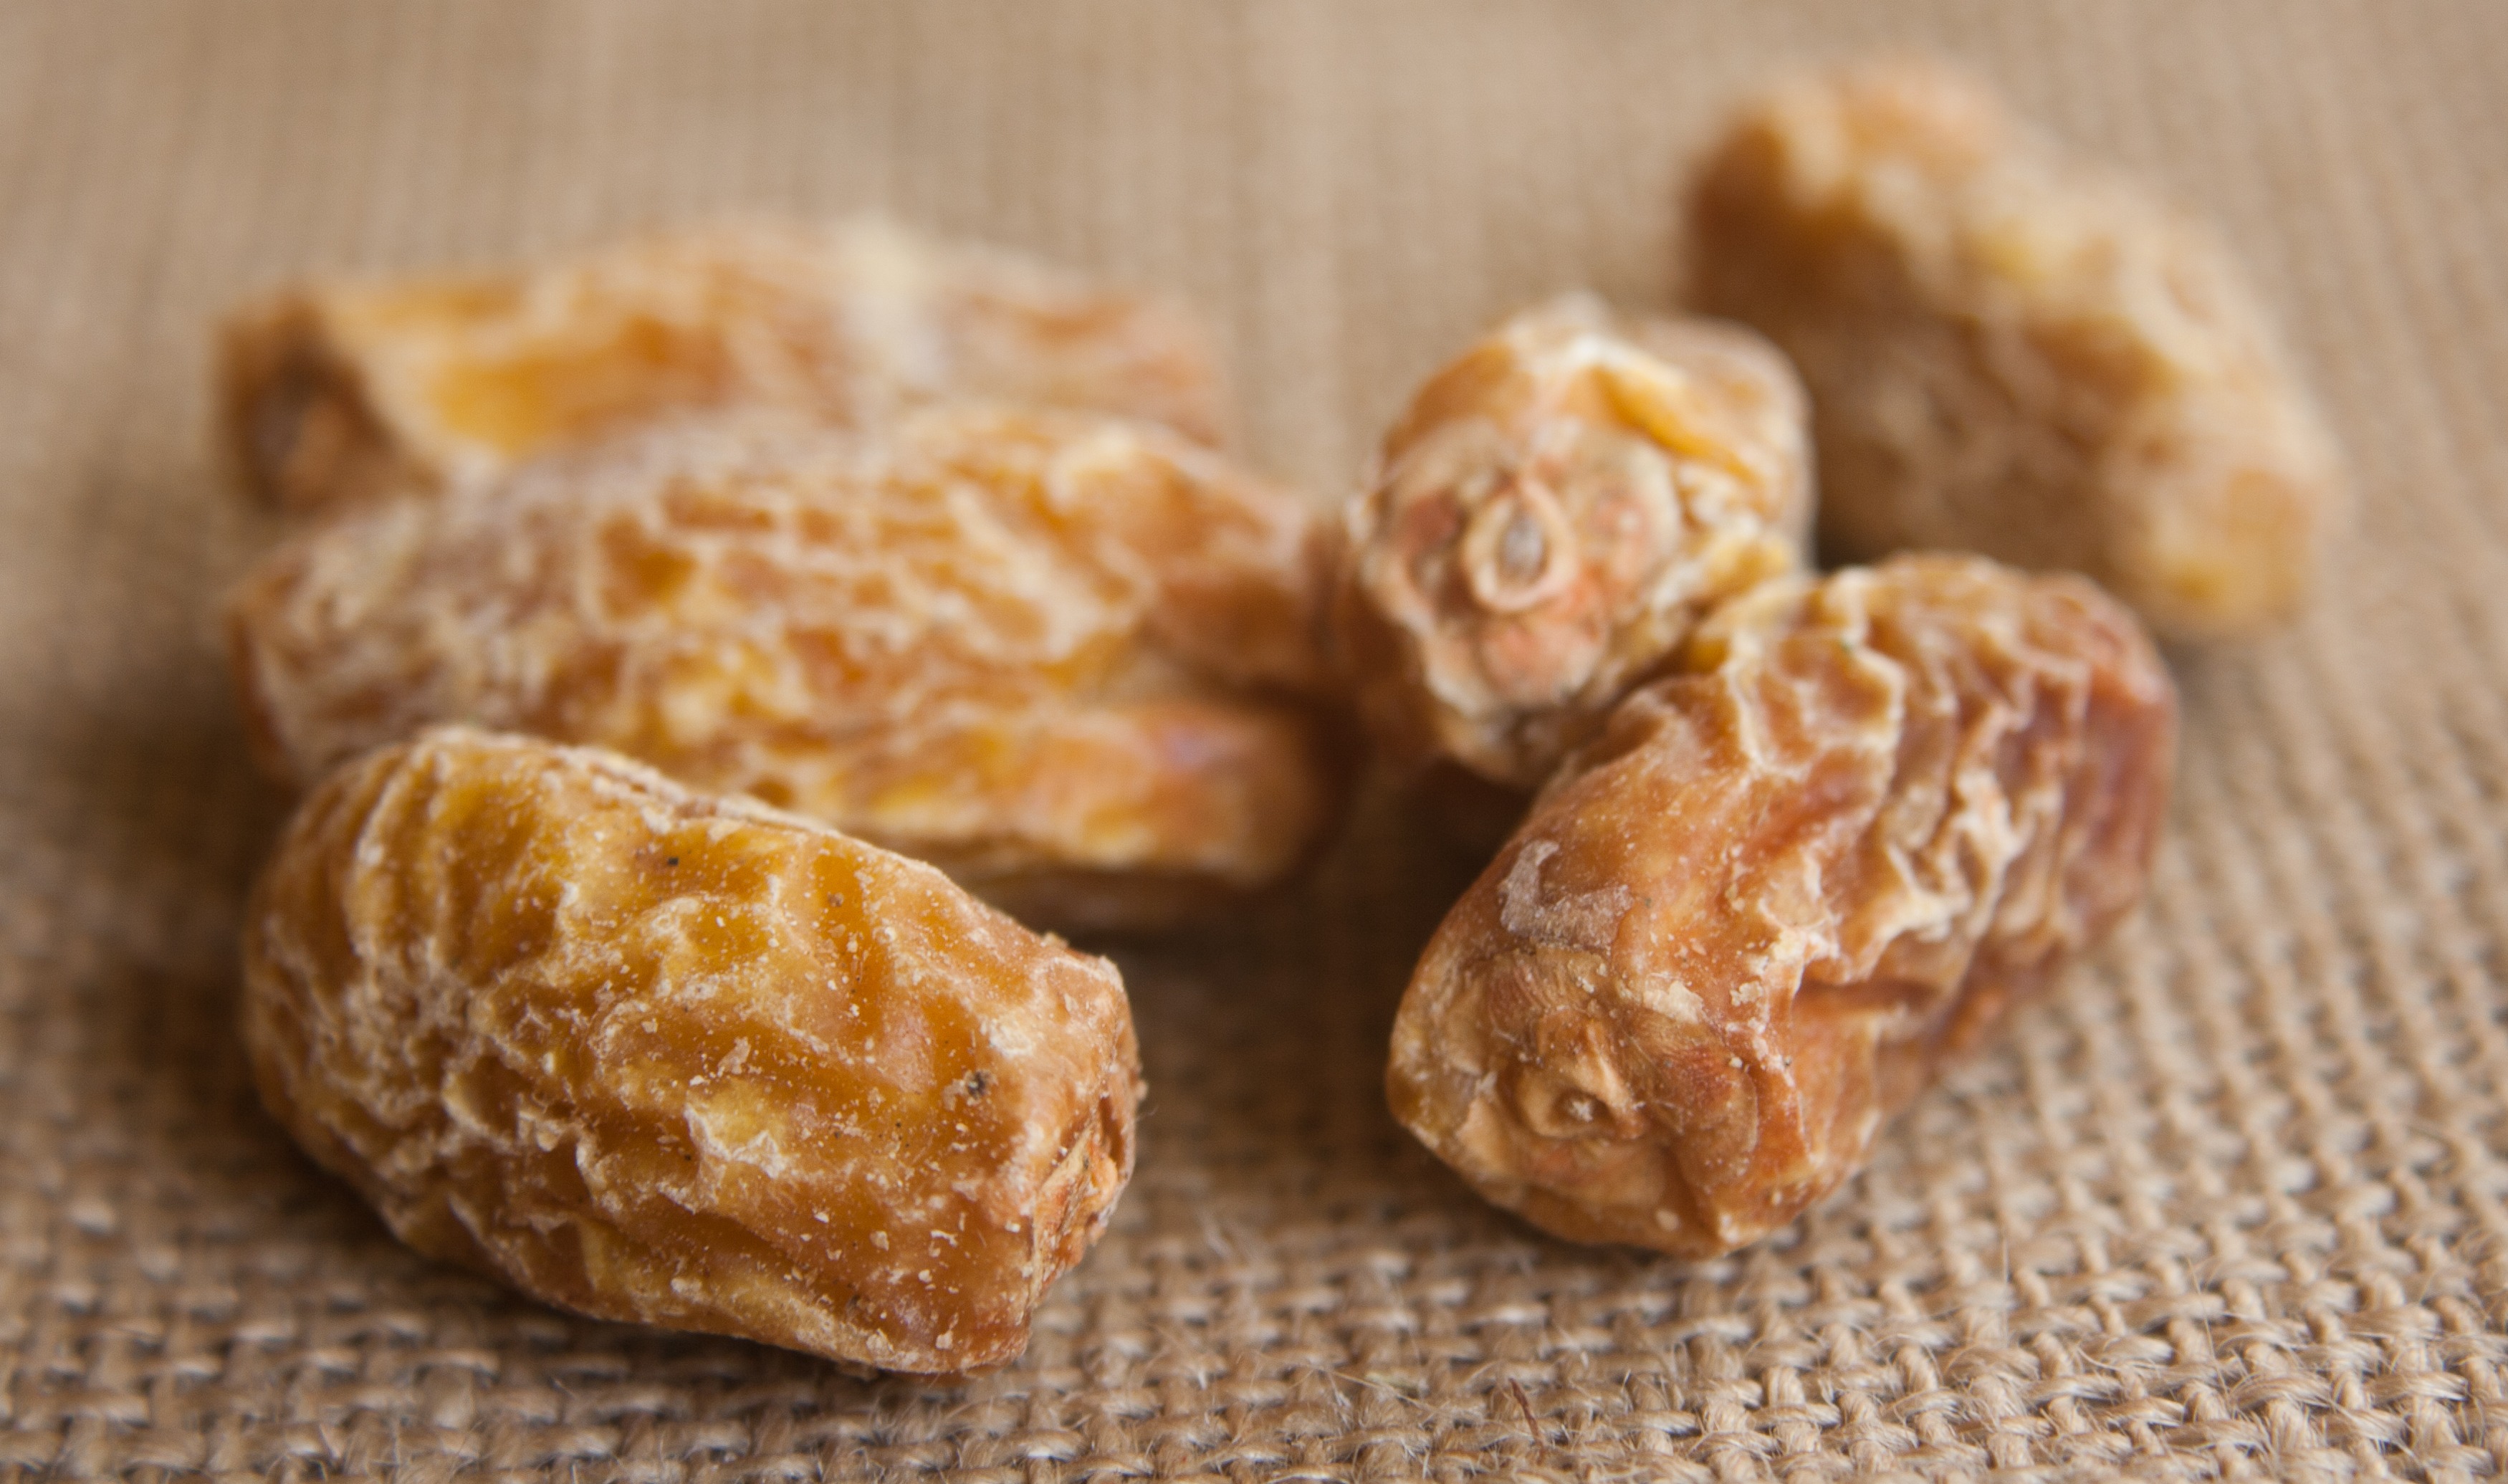
sweet, dry, dish, meal, food, mediterranean, palm, produce, tropical, natural, breakfast, snack, dessert, cuisine, delicious, nutrition, tasty, vegetarian, diet, baked goods, dates, arabian, danish pastry